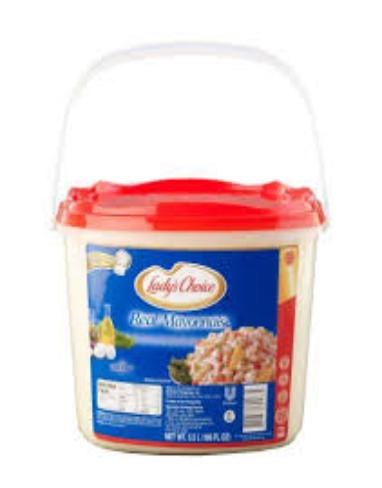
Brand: Lady's Choice
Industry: Food